George Edward Gouraud

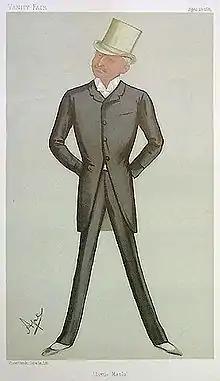
Gouraud as caricatured by Ape (Carlo Pellegrini) in "Vanity Fair", April 1889

George Edward Gouraud (30 June 1842 – 17 February 1912) was an American Civil War recipient of the Medal of Honor who later became famous for introducing the new Edison Phonograph cylinder audio recording technology to England in 1888.